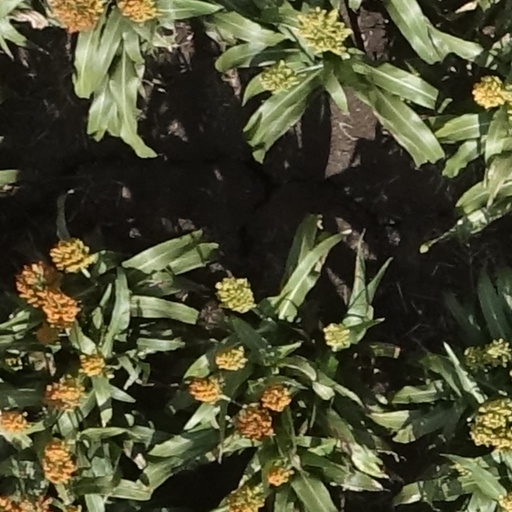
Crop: sorghum